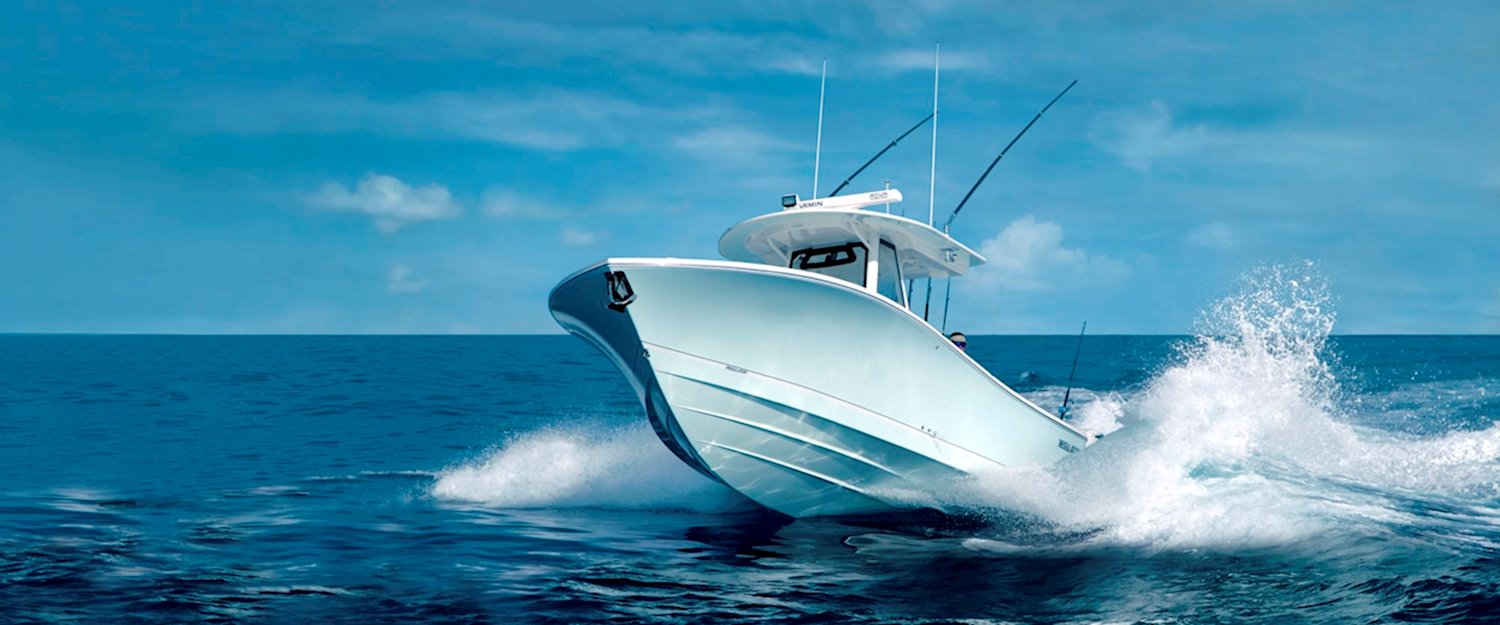
Vehicle type: Ships